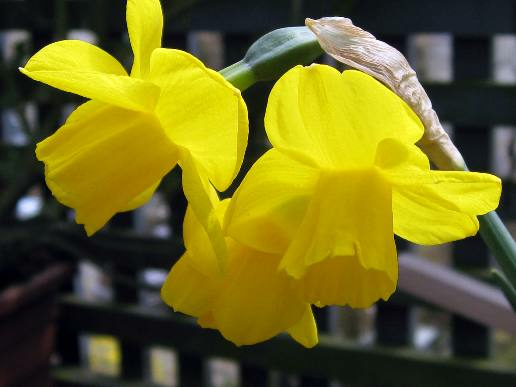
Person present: No